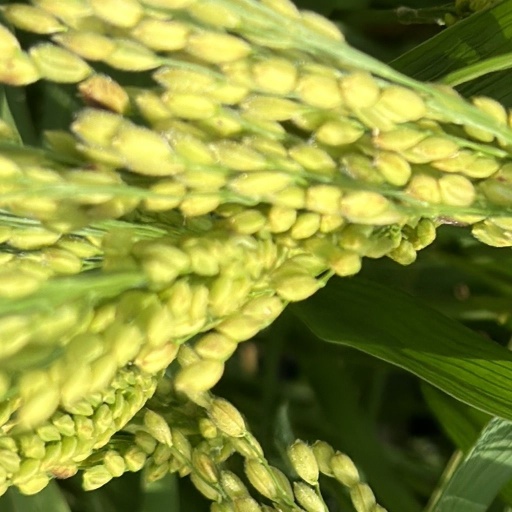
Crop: rice